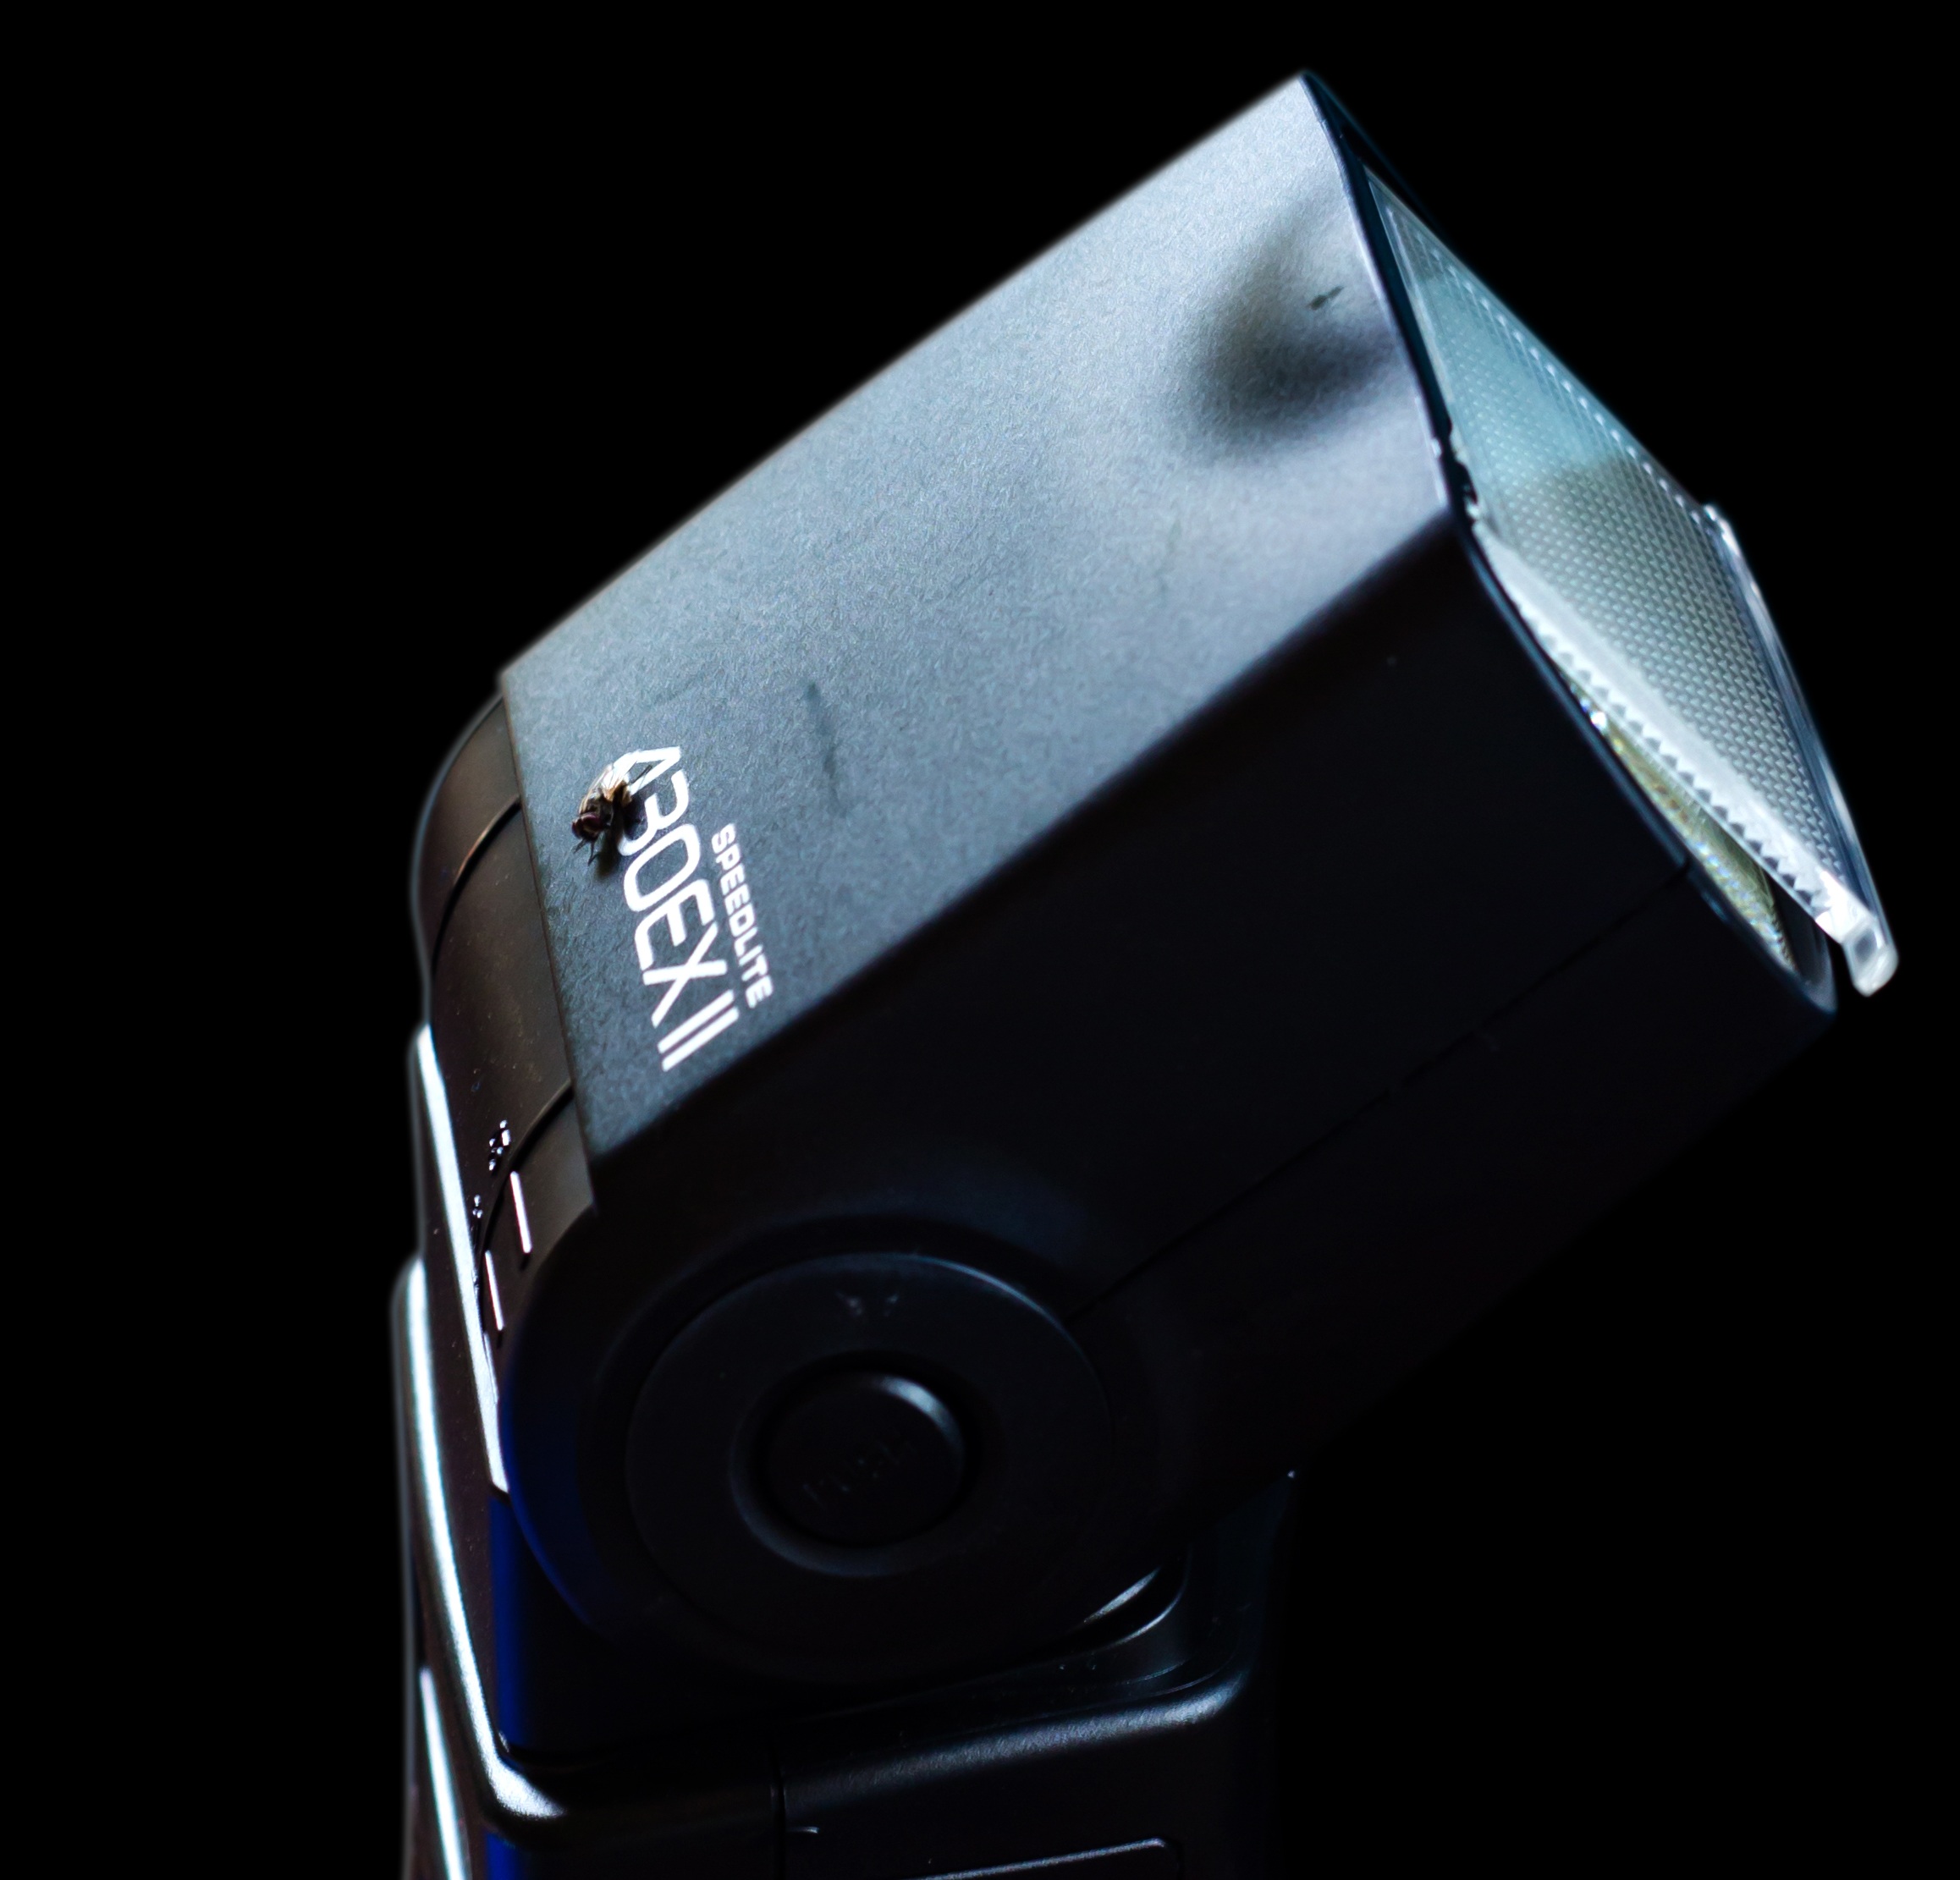
light, home, male, page, write, courtyard, come, camera lens, products, cameras optics